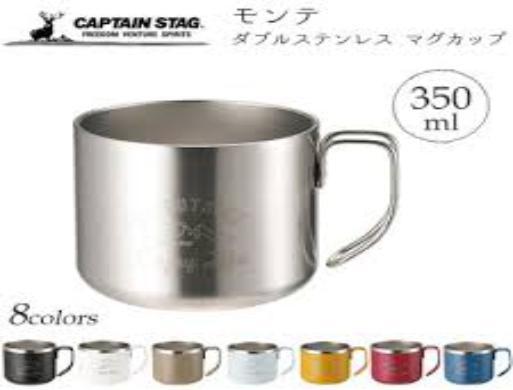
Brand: captain stag
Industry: Necessities